National Technological University

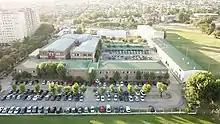
UTN Buenos Aires, campus headquarters

The university evolved rapidly. The necessity of professionals with a deeper knowledge was accomplished by big academic and organizational changes. By 1954 the University had 9 branches in Buenos Aires, Córdoba, Mendoza, Rosario, Santa Fe, Bahía Blanca, La Plata, Tucumán and Avellaneda.